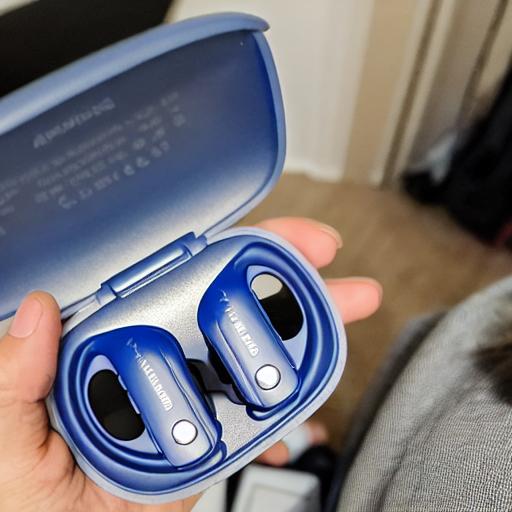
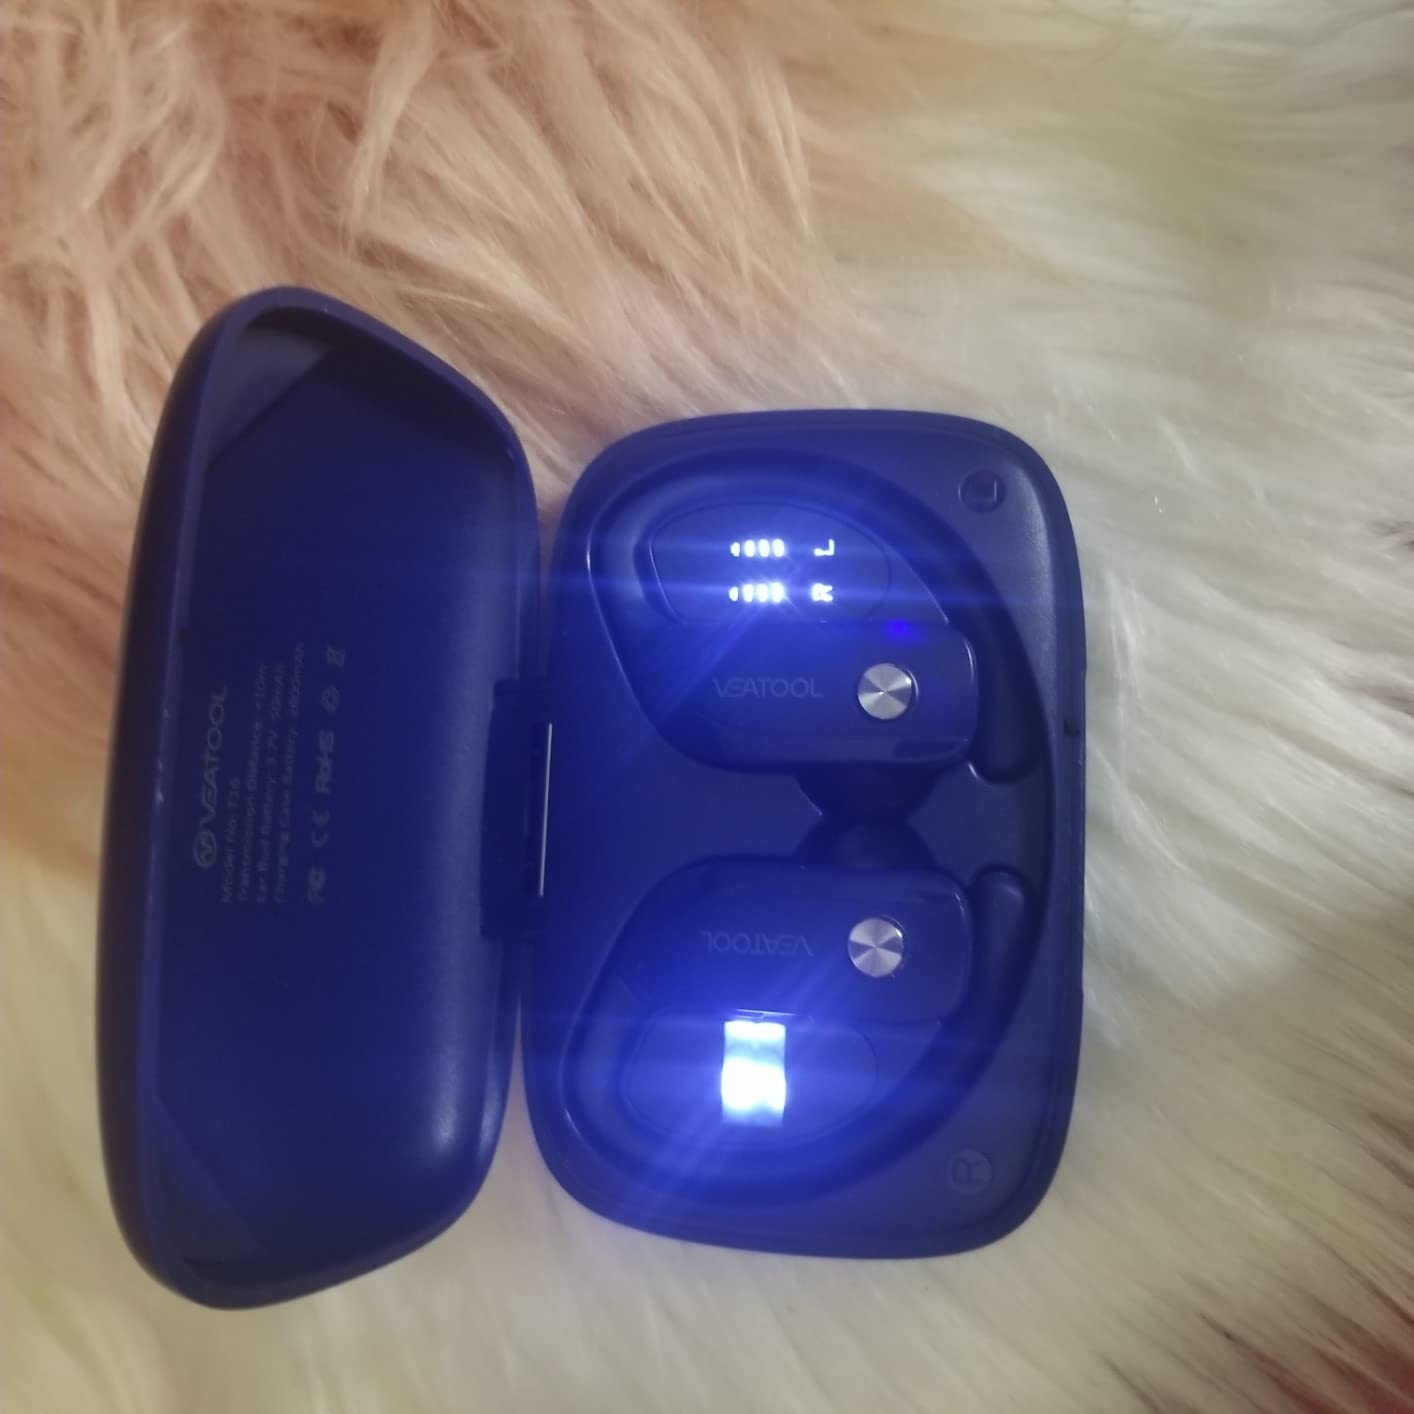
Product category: earbuds
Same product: no